Girls, Inc.

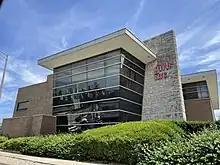
The Indianapolis office of Girls, Inc. of Greater Indiana in June 2022.

The first Girls Club opened in 1864 and has been nationally recognized since 1945. Girls Inc. has a network of local organizations in the United States and Canada. Affiliates are found across the United States and Canada. A local organization was recently launched in Chicago.